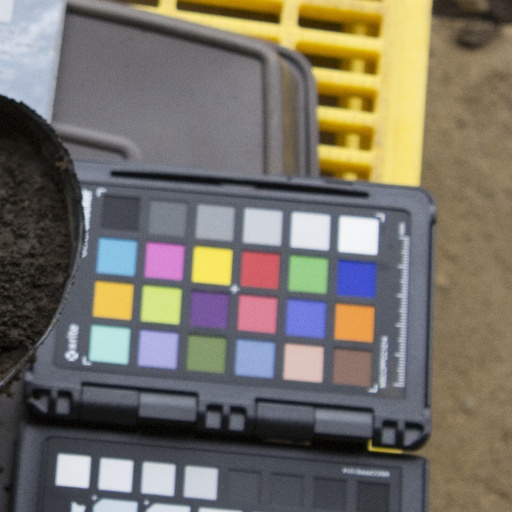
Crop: soybean